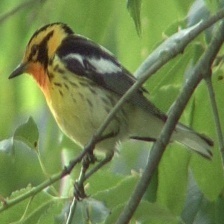
Species: BLACKBURNIAM WARBLER
Scientific name: SETOPHAGA FUSCA